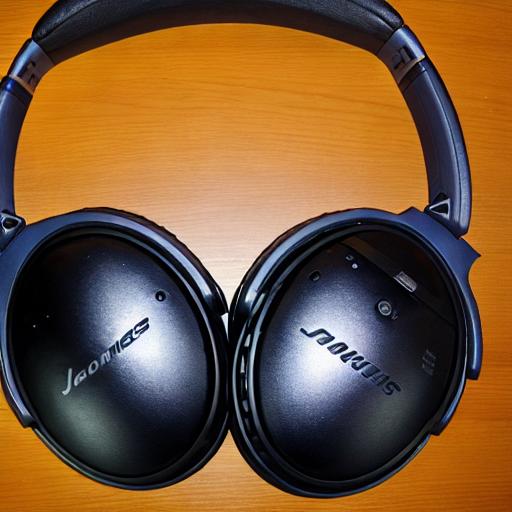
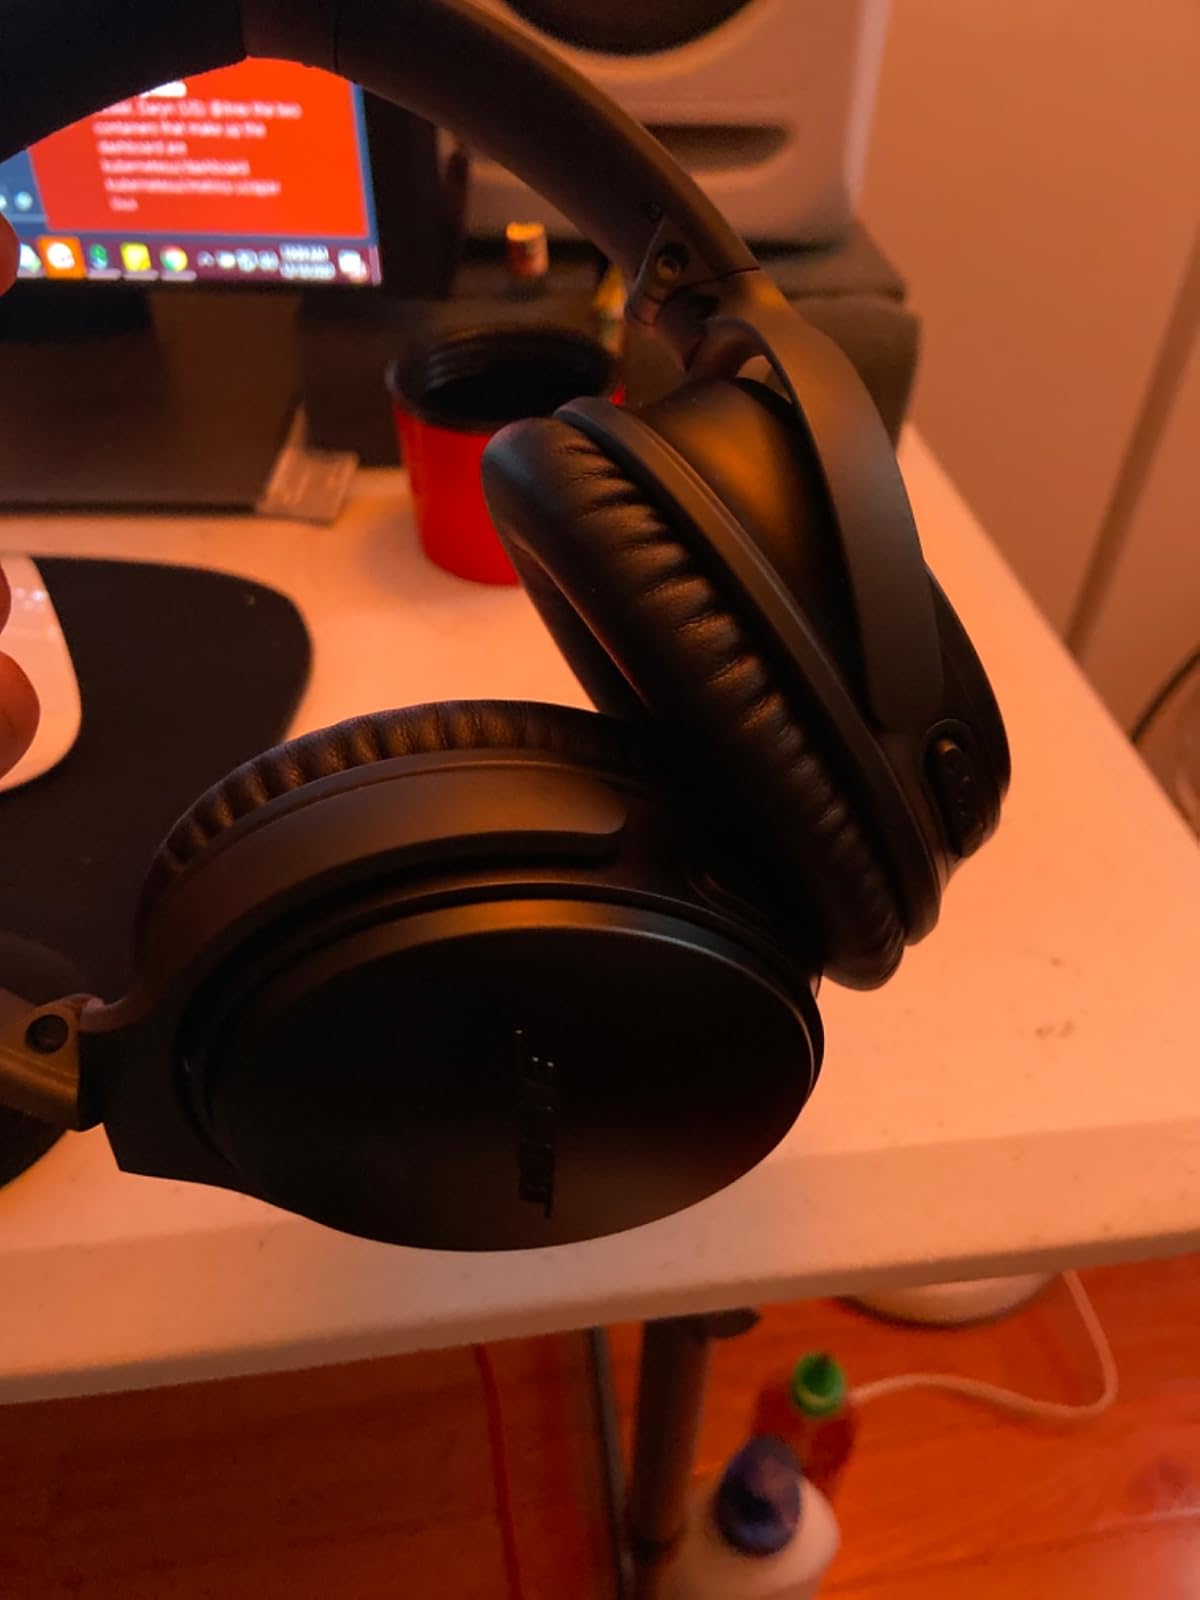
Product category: headphones
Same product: no